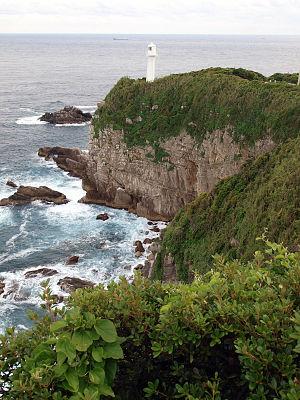
Le parc national d'Ashizuri-Uwakai est un parc national japonais situé au sud-ouest de Shikoku. Le parc a été créé en 1972 et couvre une surface de 113,45 km². Le cap Ashizuri est constitué de falaises abruptes tandis que la côte de la mer Uwakai dans la partie nord du parc est finement découpées et parsemés d'îlots. La mer très claire permet de découvrir la variété des poissons tropicaux et des coraux.